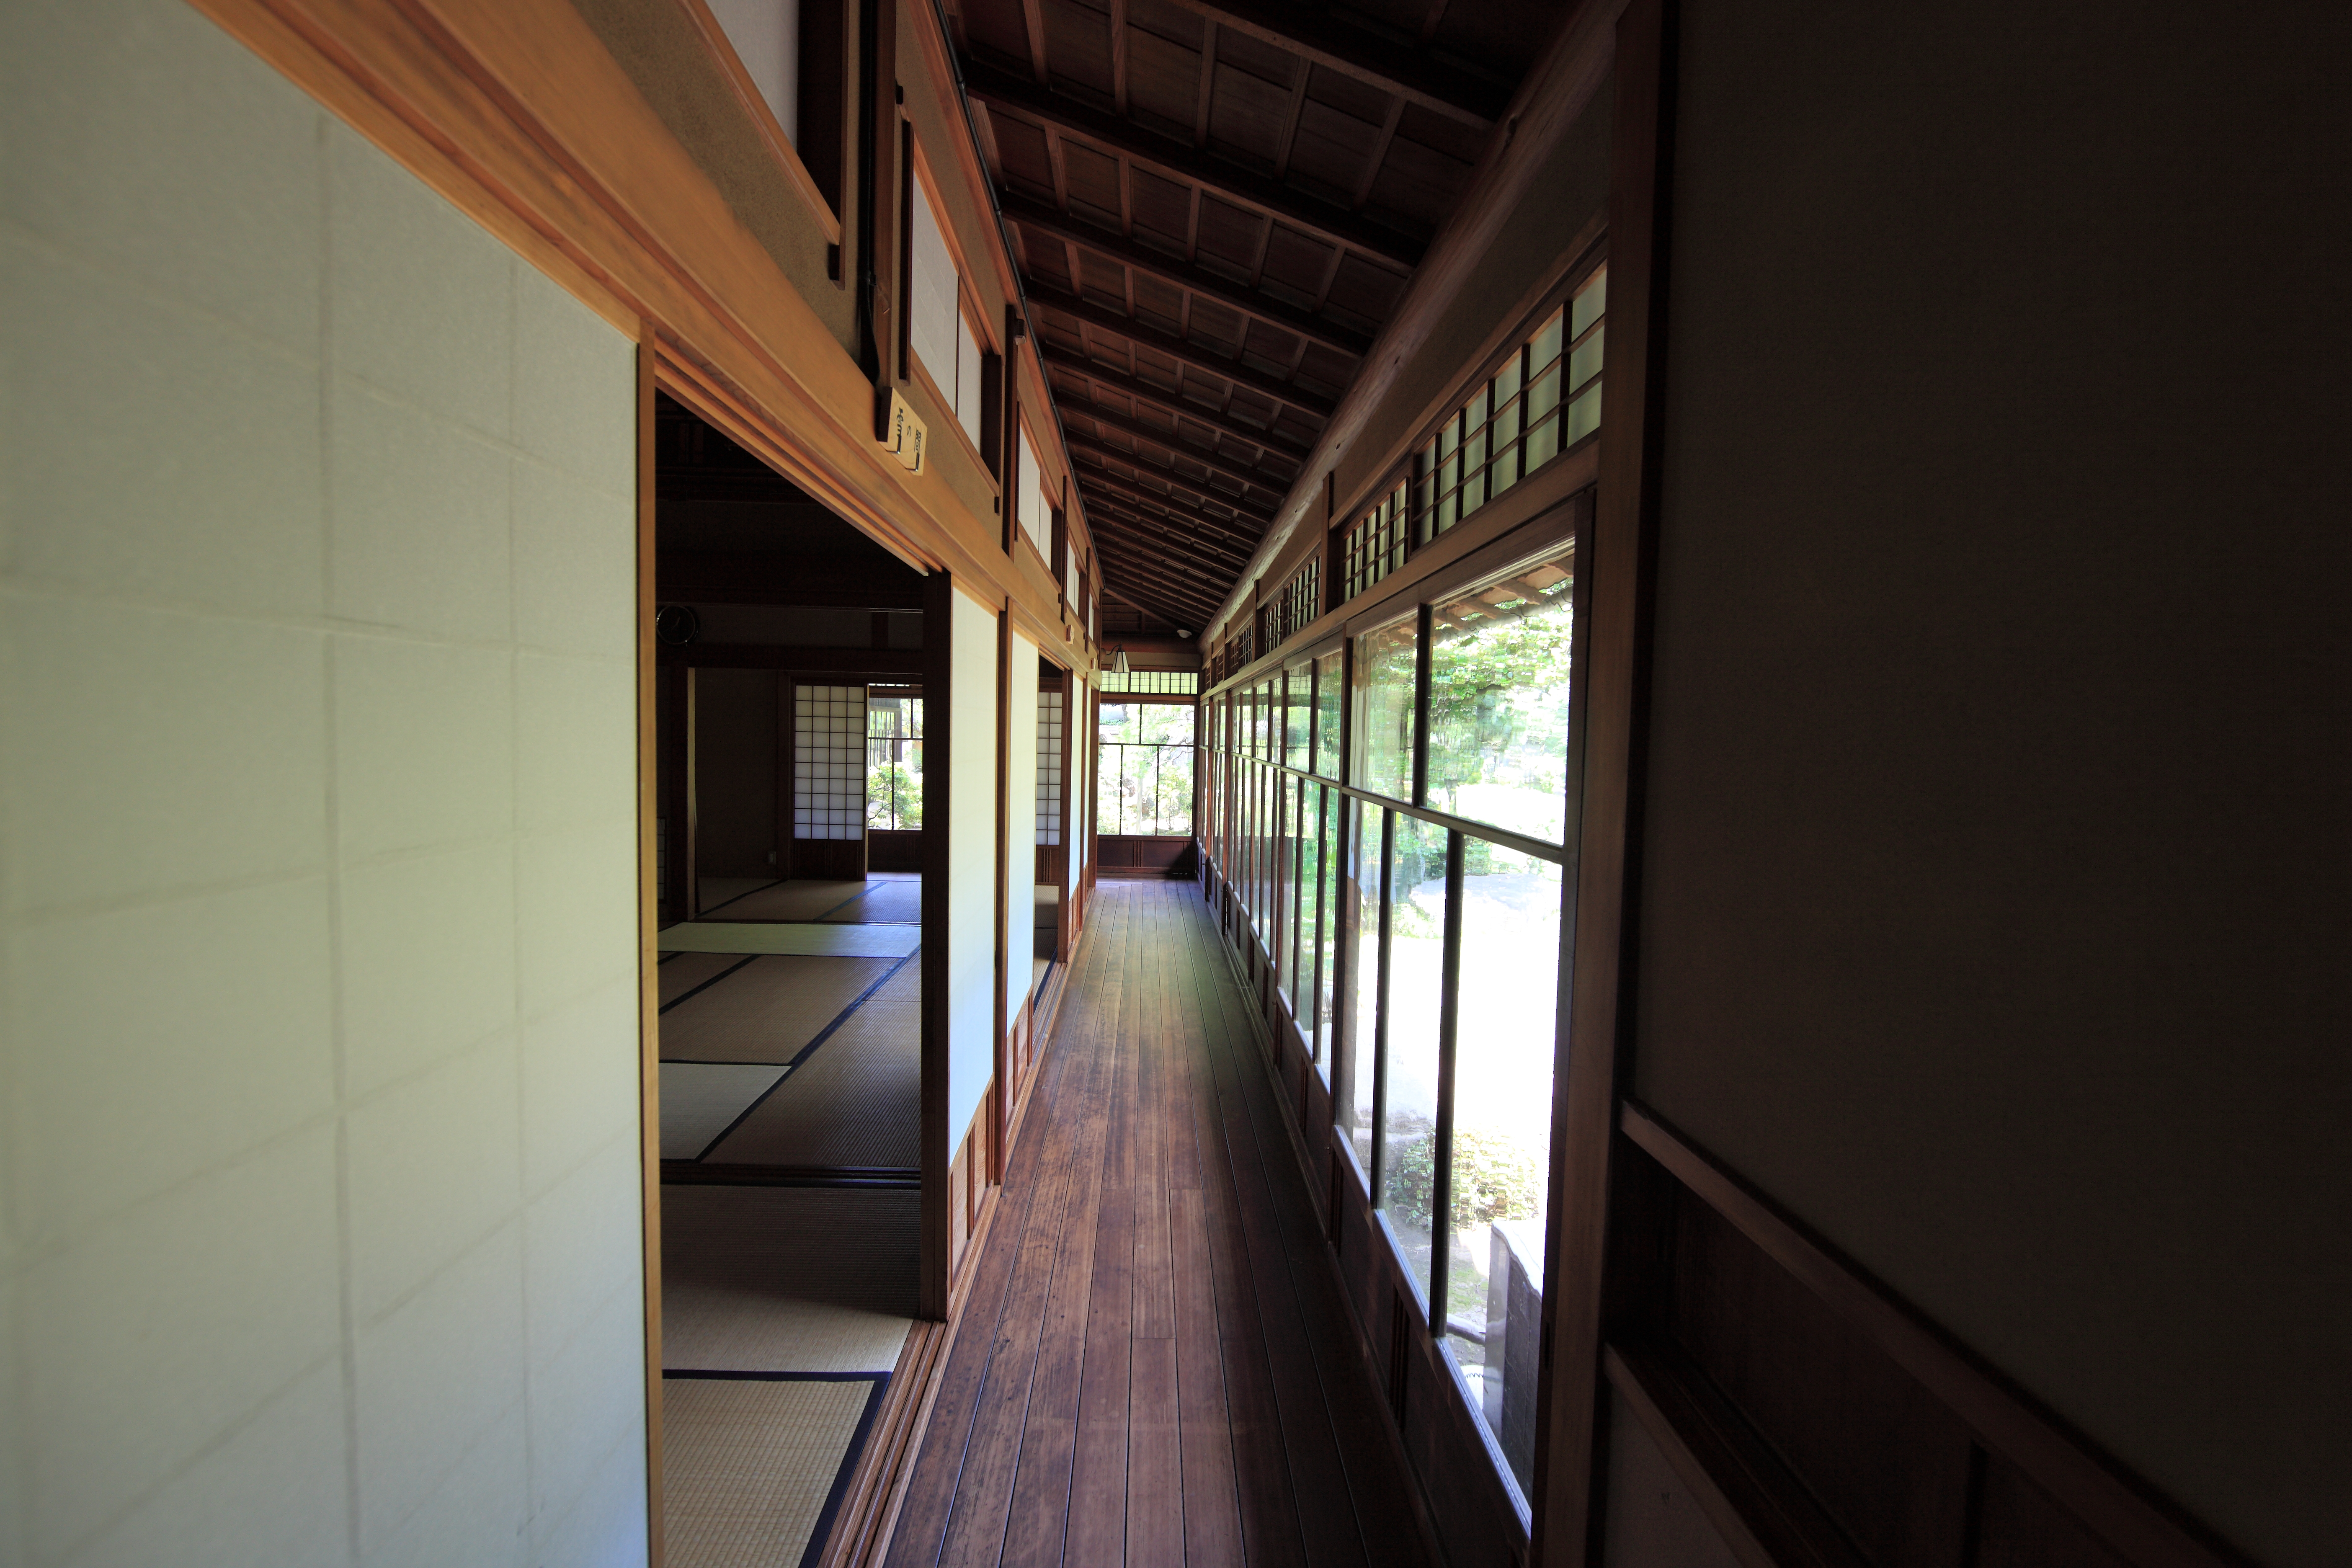
architecture, wood, house, interior, home, high, museum, cottage, ancient, property, professional, room, interior design, cool image, design, japanese, 5d, style, hires, estate, markii, traditional, hi, res, resolution, chiba, canonef14mmf28liiusm, noda, daylighting